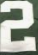
Number: 2